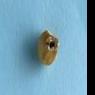
Maize quality: Bad